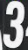
Number: 3